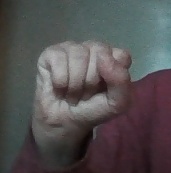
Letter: saad